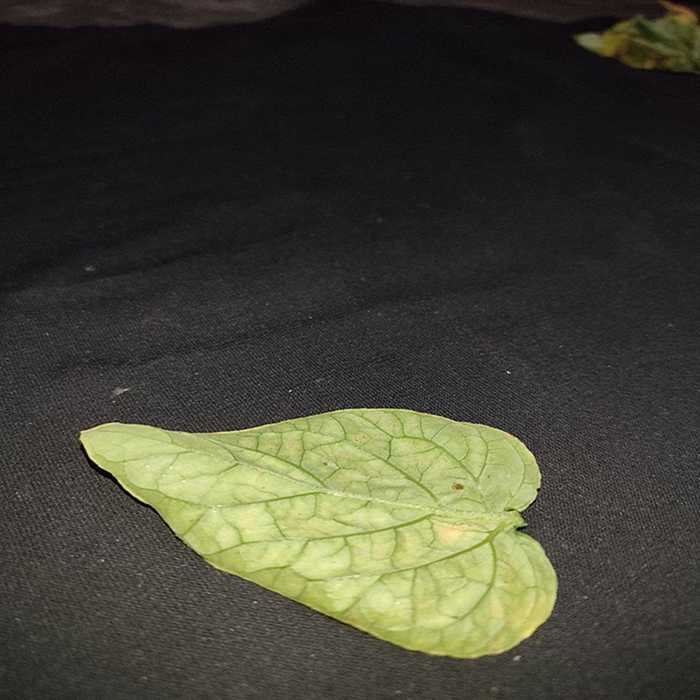
Plant: Tomato
Label: Tomato spotted wilt